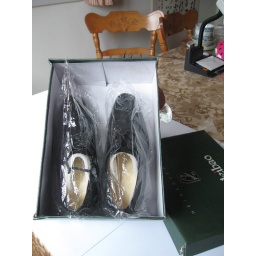
Size 9, men / boy's leather dress shoes. The shoes are brand new and still in the original package.